The Love Hermit

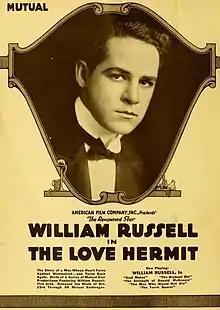

The Love Hermit is a 1916 American silent drama film directed by Jack Prescott. The film stars William Russell and Charlotte Burton.